Grolley railway station

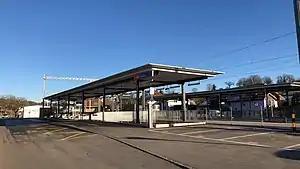
The station platforms in 2019

Grolley railway station is a railway station in the former municipality of Grolley (part of Grolley-Ponthaux since 2025), in the Swiss canton of Fribourg. It is an intermediate stop on the standard gauge Fribourg–Yverdon line of Swiss Federal Railways.